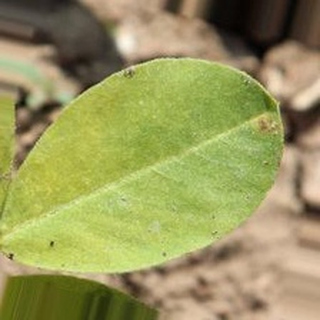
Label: groundnut_nutrition_deficiency